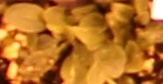
Label: Horseweed